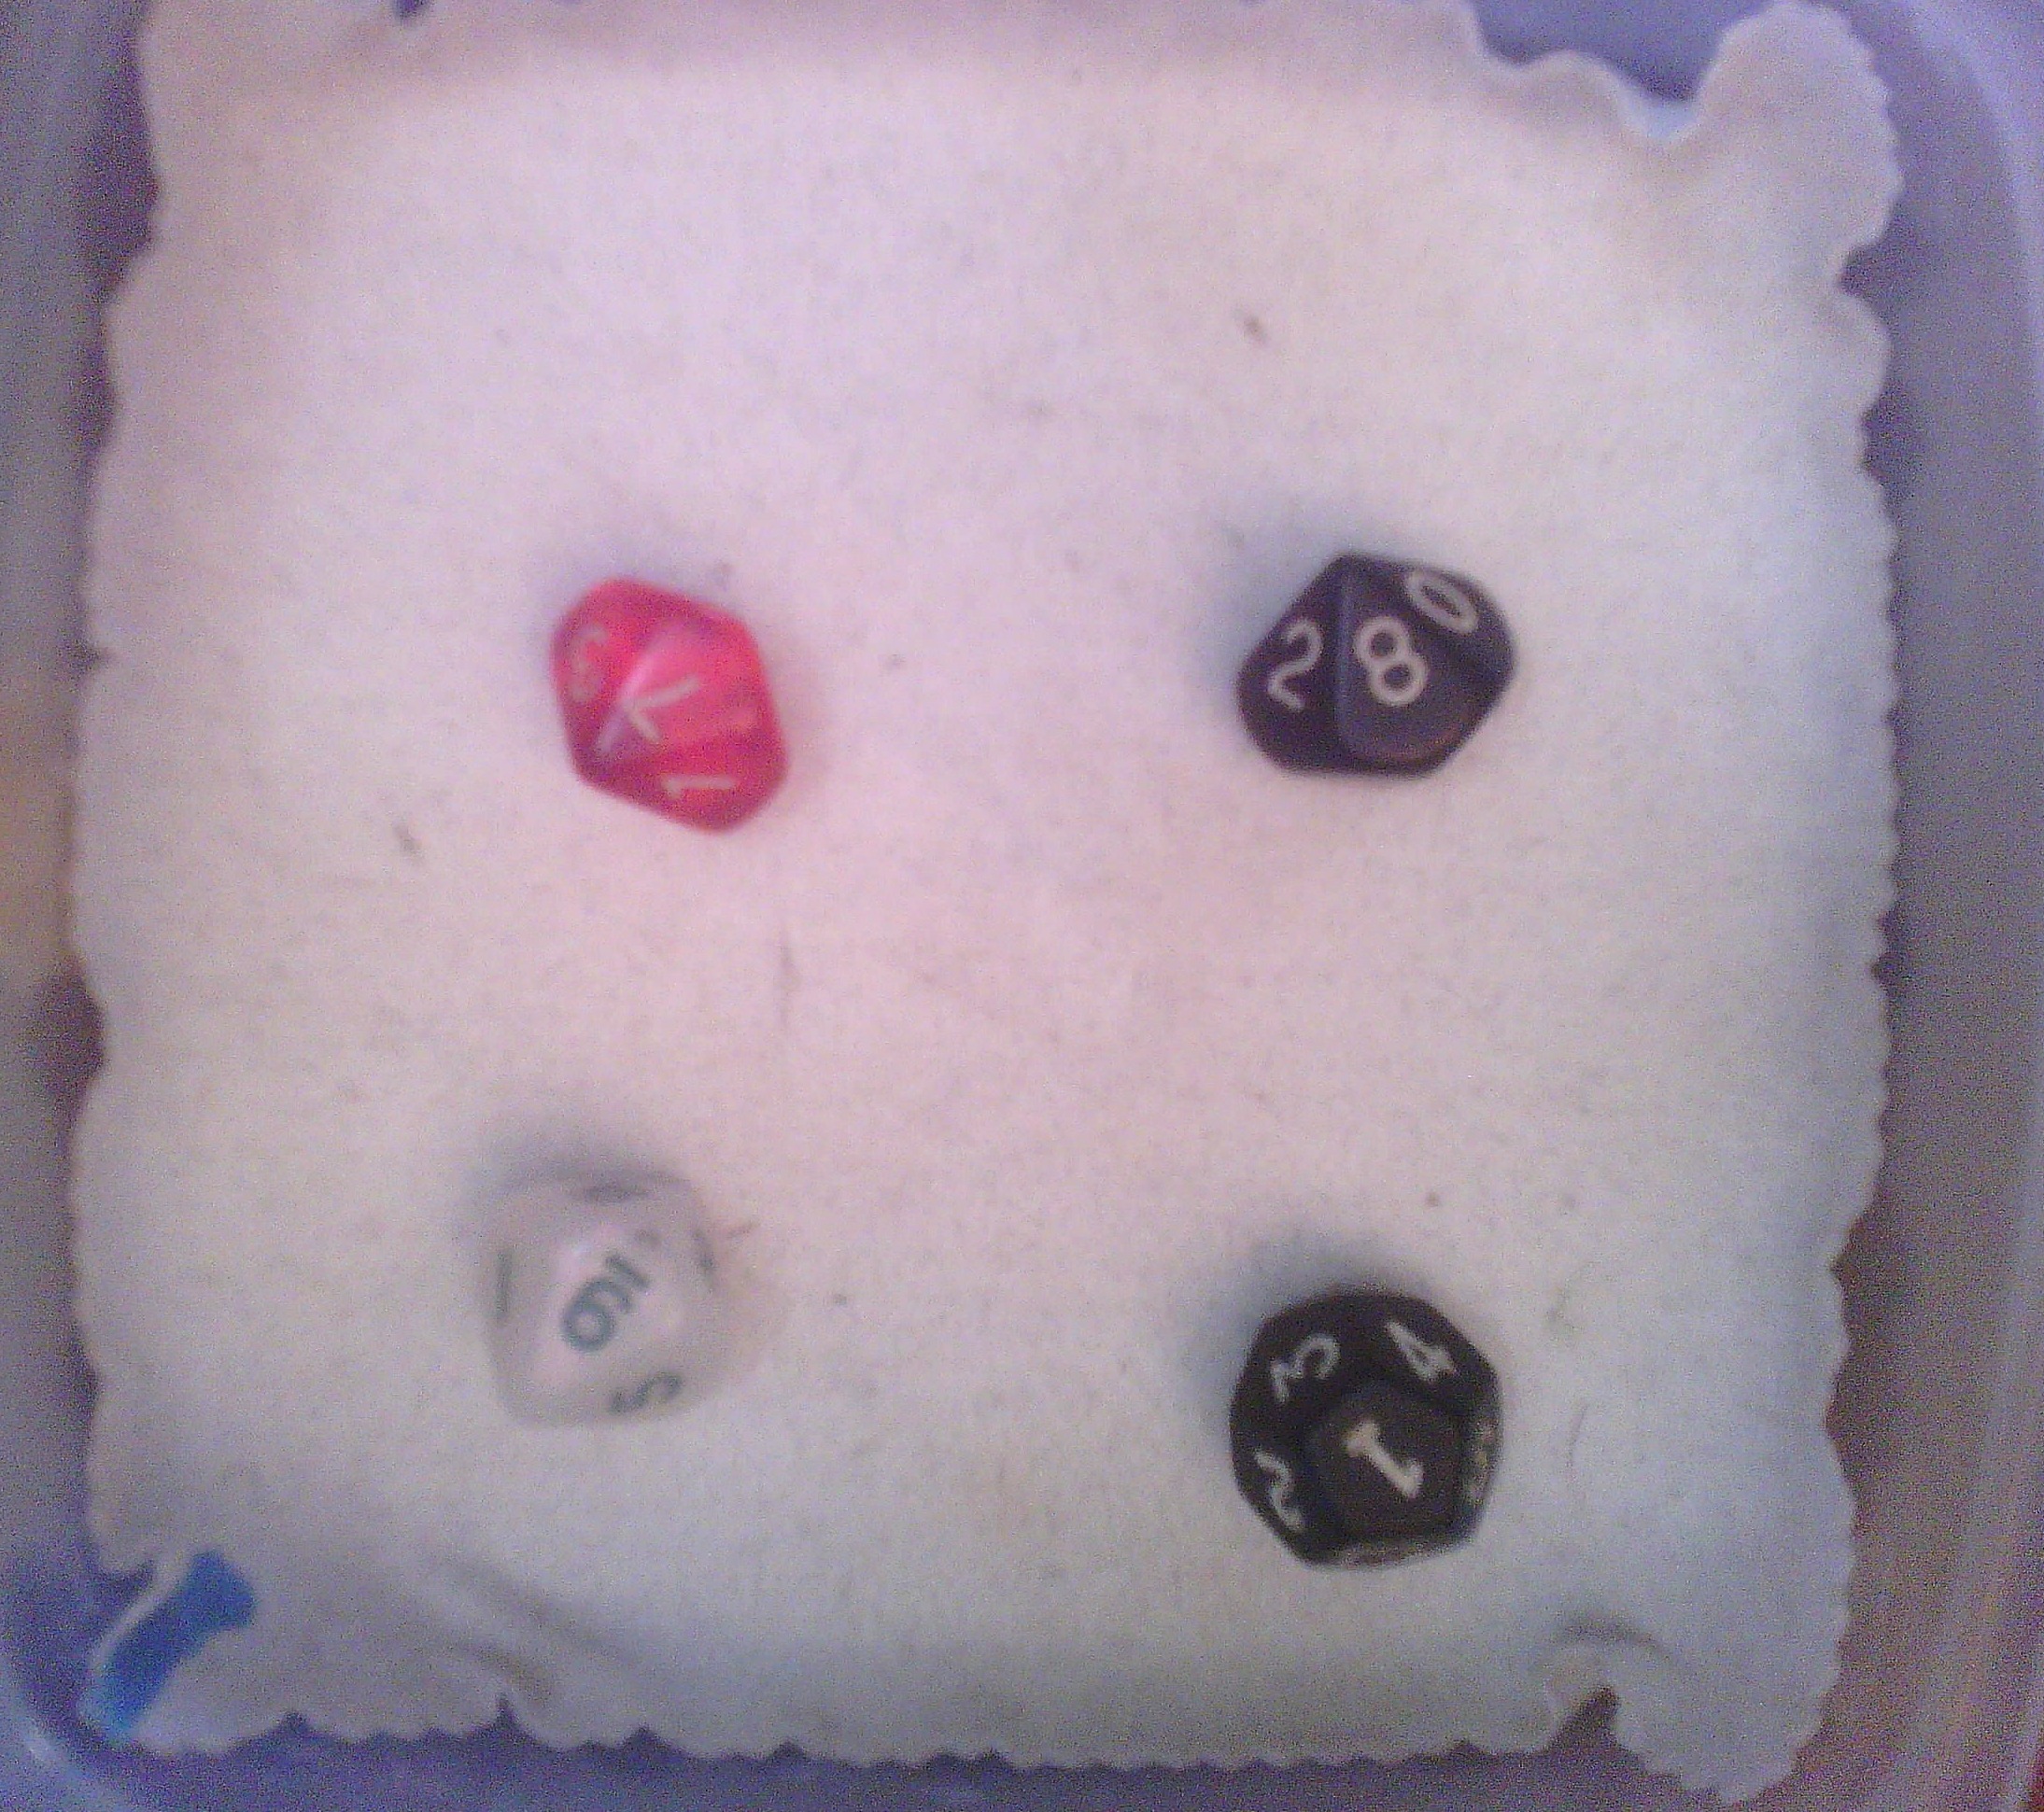
Dice in frame:
type: d10
value: 7
type: d10
value: 8
type: d10
value: 9
type: d12
value: 1
Label source: human
Face values trusted: yes